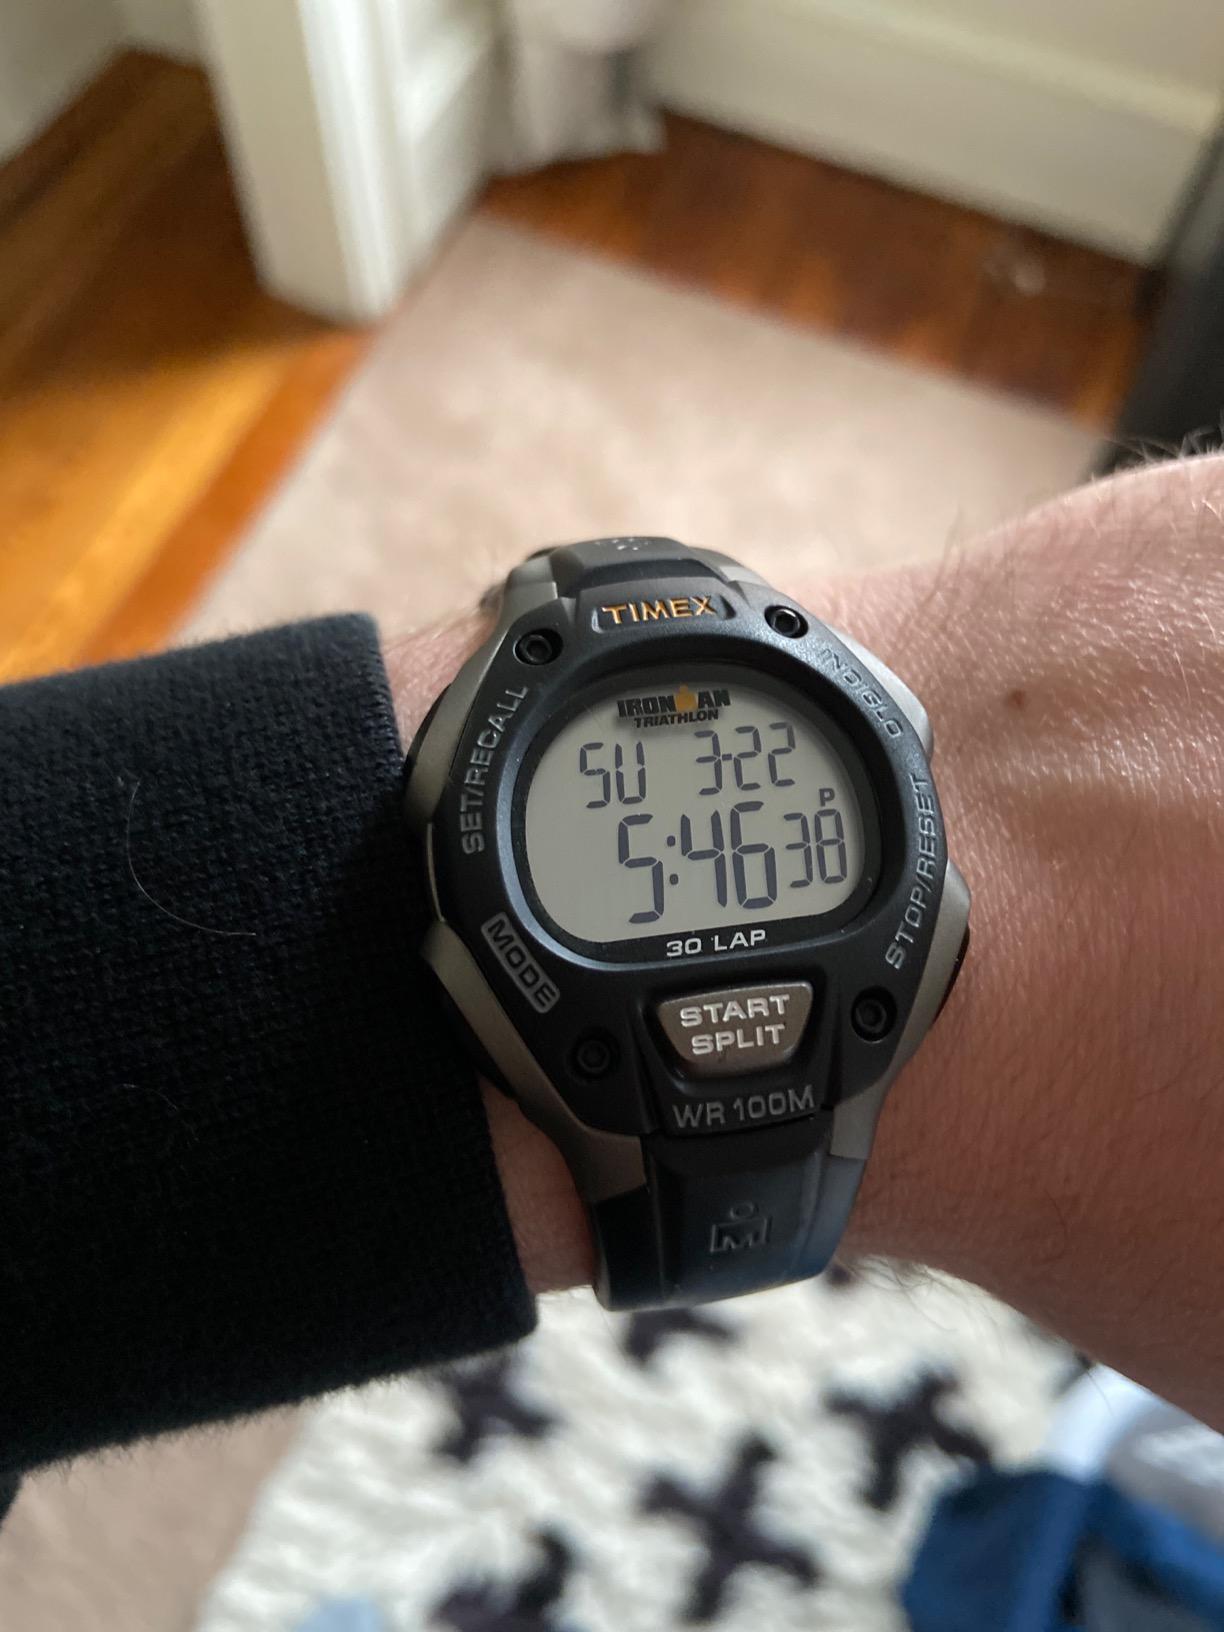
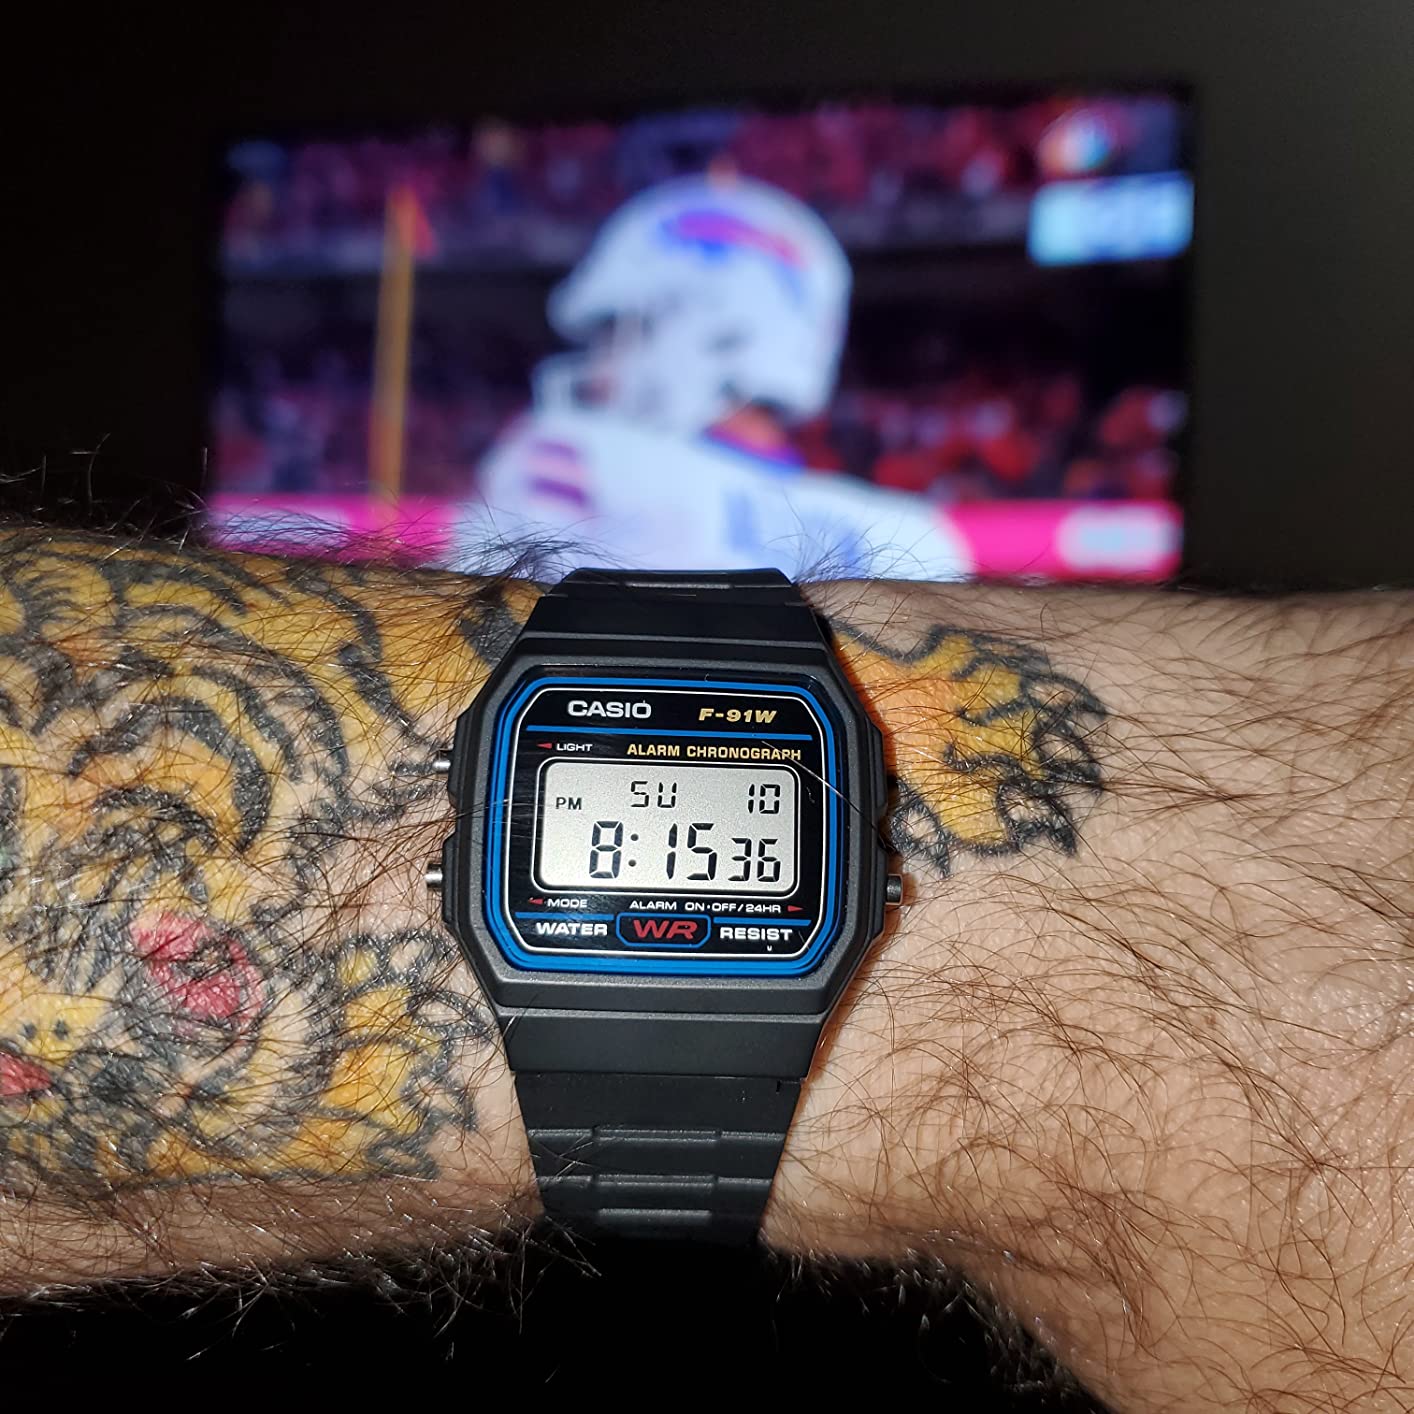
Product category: accessories_watch
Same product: no